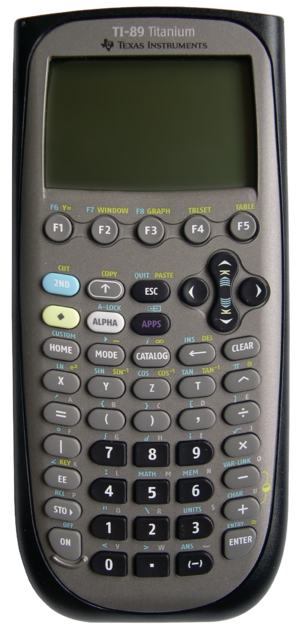
La TI-89 est une calculatrice graphique programmable commercialisée par Texas Instruments à partir de 1998. Elle s'appuie sur une plate-forme matérielle proche et le même logiciel que la TI-92 Plus. Elle représente donc une variante plus compacte de cette dernière, au format traditionnel des calculatrices graphiques Texas Instruments. En 2003, la TI-89 Titanium a apporté quelques améliorations à l'ancien modèle. La TI-89 est considérée comme un succès marquant de Texas Instruments au tournant du troisième millénaire.